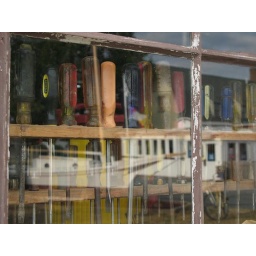
reflection in the boat shed window